HMS Illustrious (87)

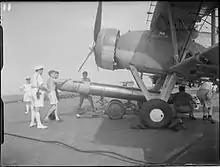
A torpedo being loaded onto a Swordfish

On 1 February, she joined the other ships of the Home Fleet as they rendezvoused with the battleship , which was serving as the royal yacht to escort King George VI as he set out for the first royal tour of South Africa. Over the next several months she conducted deck-landing practice for Avenger and Seafire pilots before starting a short refit on 2 April. After the tour's conclusion on 12 May, she sailed for Scottish waters for more deck-landing practice with the destroyer as her planeguard. On 18 July she rendezvoused with the Home Fleet to participate in manoeuvres before George VI reviewed the fleet on 22–23 July. The King and Queen inspected "Illustrious" and her crew, as did Prime Minister Clement Attlee and his wife. Afterwards, she was opened for visits by the public before returning to Portsmouth. En route she served as the centrepiece of a convoy-defence exercise as the RAF successfully "attacked" the convoy. After summer leave for her crew, she resumed deck-landing trials in September and October, including the initial trials of the prototype Supermarine Attacker jet-powered fighter in the latter month. In November the government accelerated the demobilisation of some National Servicemen and almost 2,000 men serving in the Mediterranean became eligible for release. They had to be replaced by men from the UK so "Illustrious" ferried the replacements to Malta, sailing on 21 November and returning on 11 December to Portsmouth.